Alexander Zolotukhin

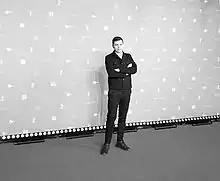
Alexander Zolotukhin at his 'Brother in Every Inch' photocall at Berlin Film Festival, February 13, 2022

Alexander Nikolayevich Zolotukhin is a Russian film director and scenarist, student of Alexander Sokurov.